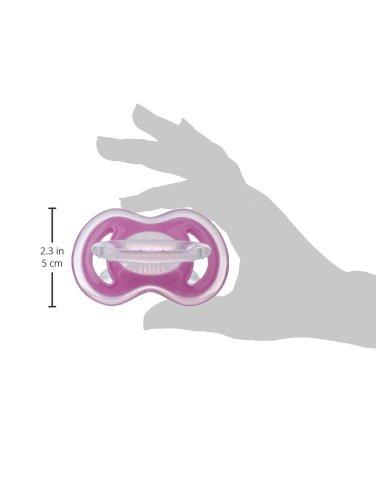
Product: Nuby Natural Touch Gum-EEZ First Teether, Colors May Vary
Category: Baby Products | Baby Care | Pacifiers, Teethers & Teething Relief | Teethers
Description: Unique textured design provides comfort to baby's delicate gums.
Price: $5.37